Cornelis de Wael

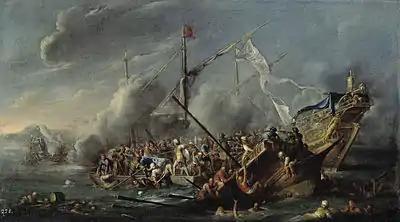
"Naval battle between the Spanish and Turks"

Cornelis de Wael (Antwerp, 1592 – Rome, 1667) was a Flemish painter, engraver and merchant who was primarily active in Genoa in Italy. He is known for his genre paintings, battle scenes, history paintings and still lifes. Through his art work, support for Flemish painters working in Italy and role as an art dealer, he played an important role in the artistic exchange between Italy and Flanders in the first half of the 17th century. His work also had an influence on local painters such as Alessandro Magnasco, particularly through his scenes of despair and irony.